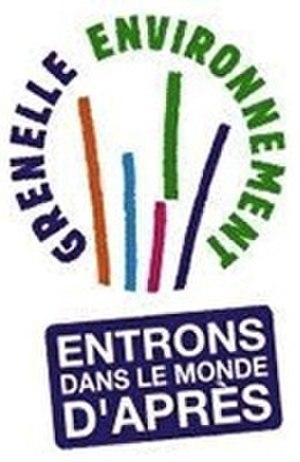
Logo du Grenelle de l'environnement
La toxicologie est une discipline scientifique qui étudie les effets néfastes d'une source — molécule, radiation, nanomatériaux, etc. — sur des organismes ou des systèmes biologiques. Elle est à l'interface entre plusieurs disciplines — chimie, physiopathologie, pharmacocinétique, pharmacologie, médecine, etc. —, la toxicologie s'applique à un toxique ou une association comme un produit fini qui contient plusieurs constituants. Elle s'intéresse à l'étiologie des toxiques et des intoxications, aux propriétés physiques et chimiques des toxiques, aux circonstances de contact avec l'organisme et au devenir du toxique dans l'organisme ; aux effets néfastes sur un organisme ou un groupe d'organismes ou sur l'environnement et à leurs mécanismes ; à la détection des toxiques ; aux moyens pour combattre les toxiques ; aux méthodes de prévention, au diagnostic, au pronostic, à la surveillance médicale, etc.
Le Grenelle Environnement est un ensemble de rencontres politiques organisées en France en septembre et décembre 2007, visant à prendre des décisions à long terme en matière d'environnement et de développement durable, en particulier pour restaurer la biodiversité par la mise en place d'une trame verte et bleue et de schémas régionaux de cohérence écologique, tout en diminuant les émissions de gaz à effet de serre et en améliorant l'efficience énergétique. Initiative du président de la République Nicolas Sarkozy, à la suite des engagements pris lors de la campagne électorale de 2007, le Grenelle Environnement a été principalement conduit par le ministre de l'écologie, Jean-Louis Borloo.